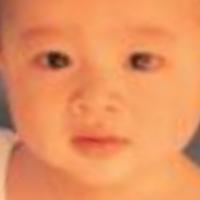
Age group: age 01-10